Project Gemini

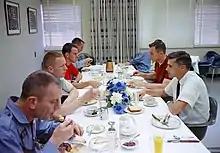
Gemini 8 prime crew and other astronauts at prelaunch breakfast, 1966

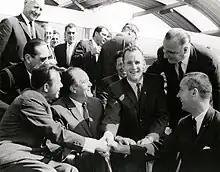
Yuri Gagarin shakes hand with Gemini 4 astronauts, 1965

Deke Slayton, as director of flight crew operations, had primary responsibility for assigning crews for the Gemini program. Each flight had a primary crew and backup crew, and the backup crew would rotate to primary crew status three flights later. Slayton intended for first choice of mission commands to be given to the four remaining active astronauts of the Mercury Seven: Alan Shepard, Grissom, Cooper, and Schirra. (John Glenn had retired from NASA in January 1964 and Scott Carpenter, who was blamed by some in NASA management for the problematic reentry of "Aurora 7", was on leave to participate in the Navy's SEALAB project and was grounded from flight in July 1964 due to an arm injury sustained in a motorbike accident. Slayton himself continued to be grounded due to a heart problem.) As for Shepard, during training on the Gemini Project, his inner ear deficiency due to Menière's Disease would effectively ground him as well and keep him removed from the flight roster until he underwent corrective surgery and would not fly on Gemini at all, but return to flight with Apollo 14 as Commander.